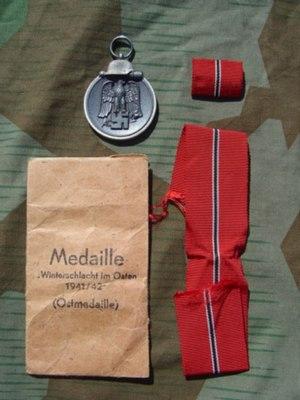
La médaille du front de l'Est était une décoration militaire du Troisième Reich, créée en 1942, pour commémorer le front de l'Est de l'armée allemande au cours de la période du 15 novembre 1941 au 15 avril 1942.